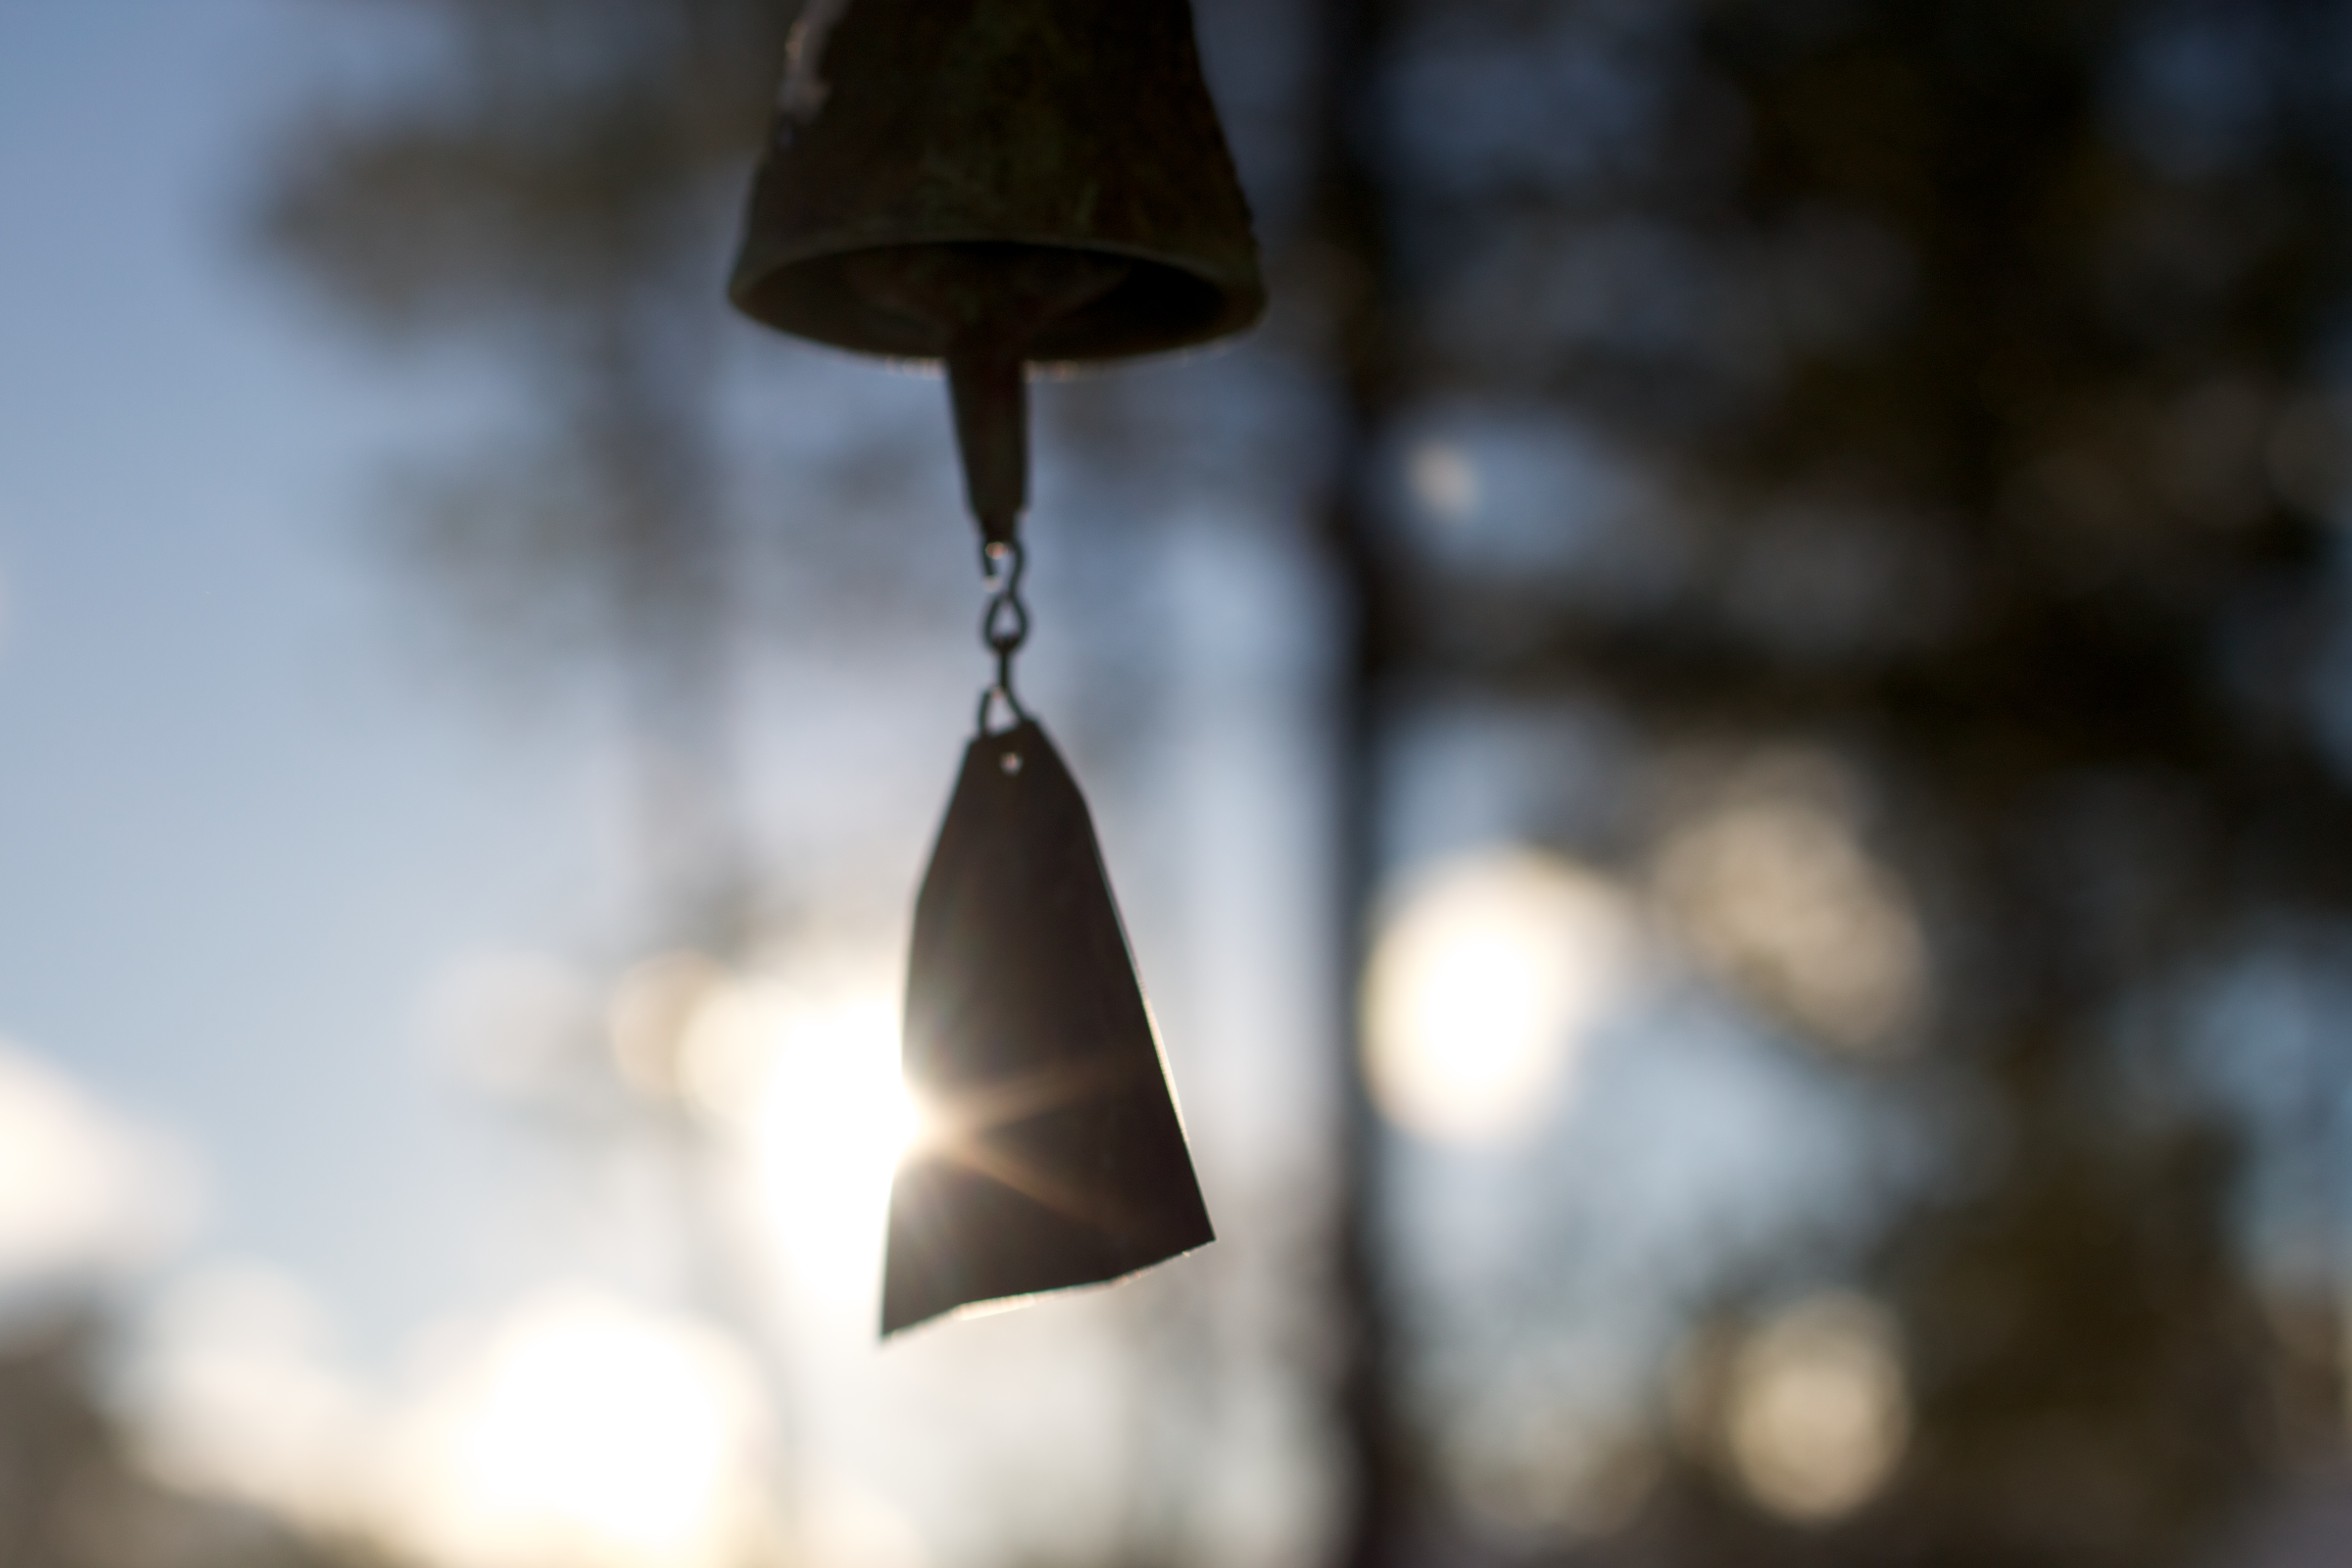
light, bell, lighting, light fixture